Michael Biehn filmography

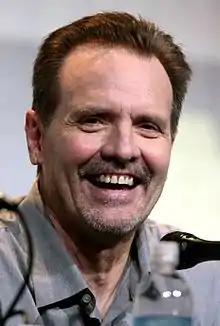
Biehn at the 2016 San Diego Comic-Con

Michael Biehn is an American actor, primarily known for his military roles in science fiction films, directed by James Cameron, as: Sgt. Kyle Reese in "The Terminator" (1984) and its sequel "" (1991; although he only appeared in Director's cut on "Terminator 2"), Cpl. Dwayne Hicks in "Aliens" (1986), and Lt. Coffey in "The Abyss" (1989). His other films include "The Fan" (1981), "Navy SEALs" (1990), "Tombstone" (1993), "The Rock" (1996), "" (2001), and "Planet Terror" (2007). On television, he has appeared in "Hill Street Blues" (1984) and "Adventure Inc." (2002–2003). Biehn received a Best Actor Saturn Award nomination for "Aliens", and received The Life Career Award at the 2011 ceremony.